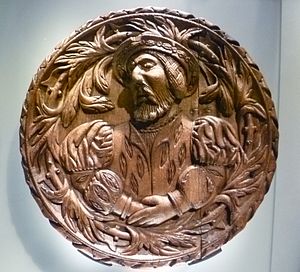
Stirling Castle / Interiør / Royal Palace / Stirling heads
Stirling Castle er et slot, der ligger Stirling, Skotland. Det er et af de vigtigste slotte i Skotland både historisk og arkitektonisk. Det stammer fra middelalderen og ligger på toppen af Castle Hill, en vulkansk klippe, der er en del af den geologiske formation Stirling Sill. Det er omgivet af tre stejle klippesider, som giver den et stærkt forsvar. Den strategiske placering betød, at slottet beherskede den sydligste flodovergang af Forth. Det var en vigtig fæstning allerede fra opførslen. De fleste bygninger på borgen stammer fra 1400- og 1500-tallet. Få bygninger fra 1300-tallet er bevaret, mens de ydre forsvarsværker mod byen er fra begyndelsen af 1700-tallet. Adskillige af de skotske konger og dronninger er kronet på Stirling. Også Maria Stuart i 1542. Der har været mindst otte belejringer af Stirling Castle de fleste under de skotske uafhængighedskrige. Sidst i 1746 da Bonnie Prince Charlie uden held forsøgte at overtage borgen. Stirling Castle er et Scheduled Ancient Monument og er nu en stor turistattraktion, der bliver drevet af Historic Scotland.